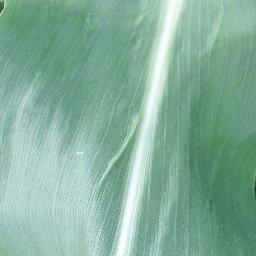
Label: Corn___healthy